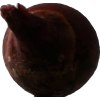
Label: red_onion